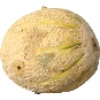
Label: Cantaloupe 2